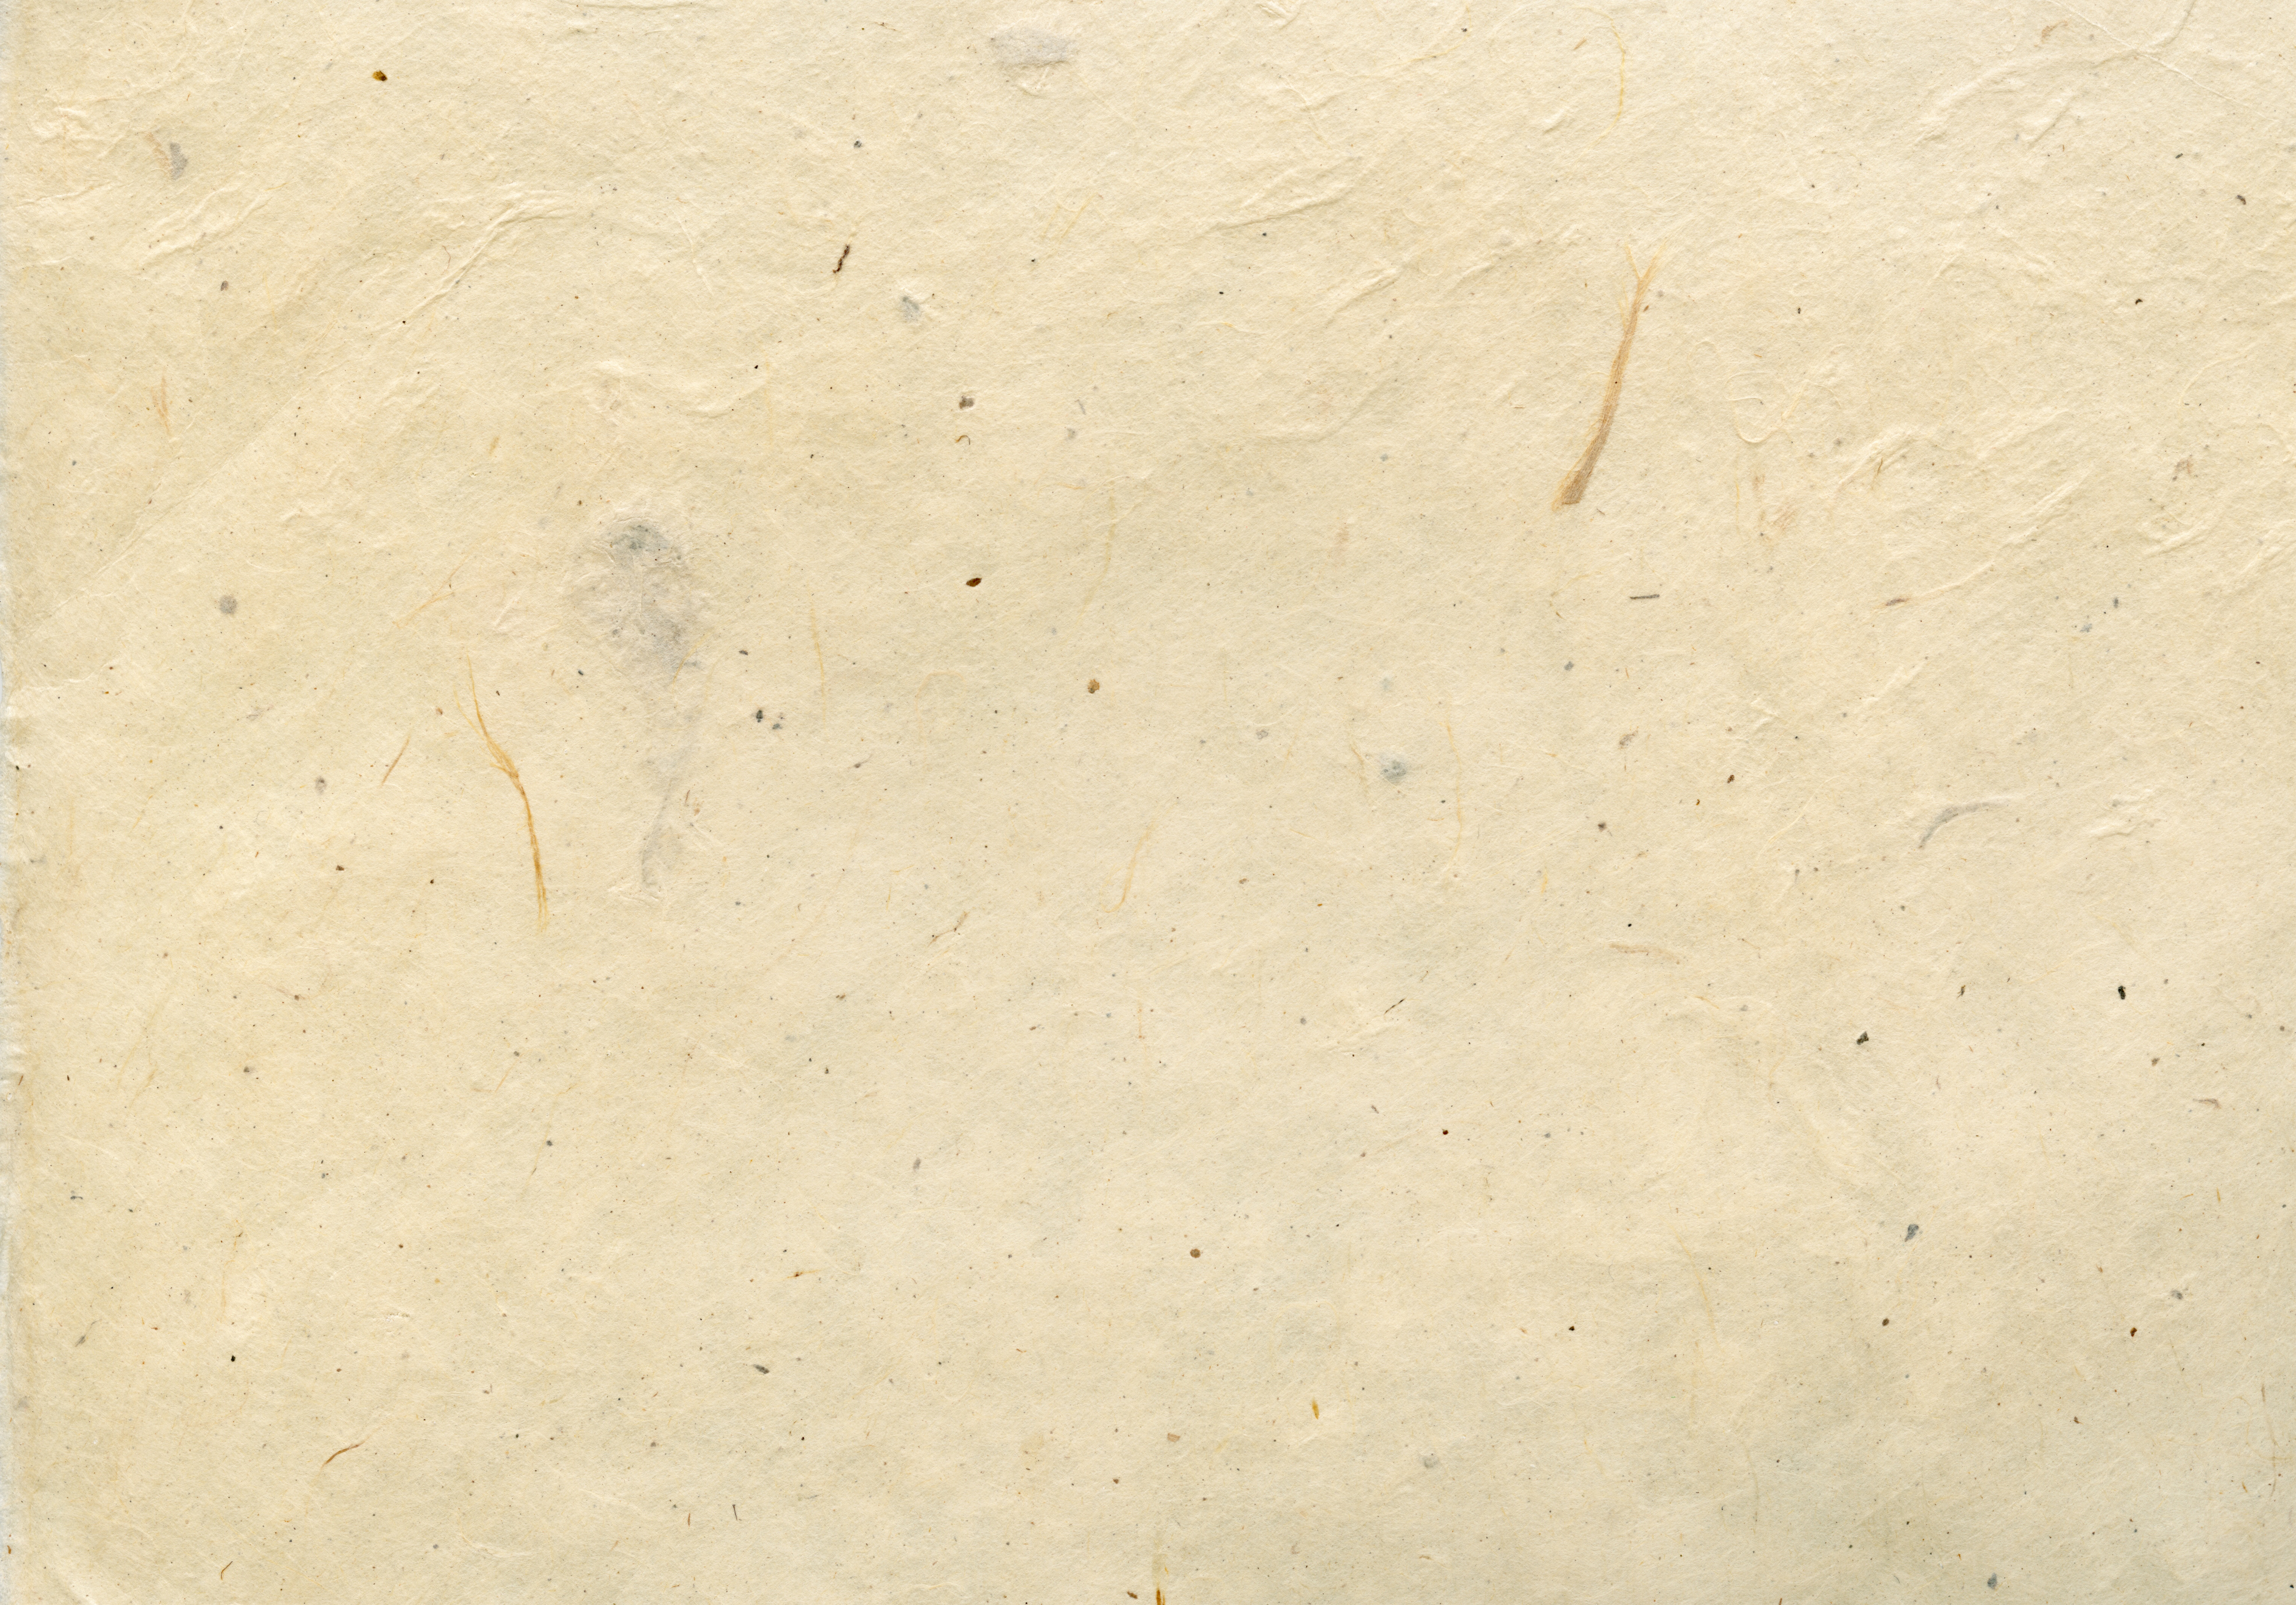
structure, white, antique, texture, old, arch, pattern, yellow, paper, material, parchment, leaves, grey, background, beige, letters, handmade, thin, papyrus, tinker, paper art, old paper, handmade paper, untitled, type of paper, creative paper